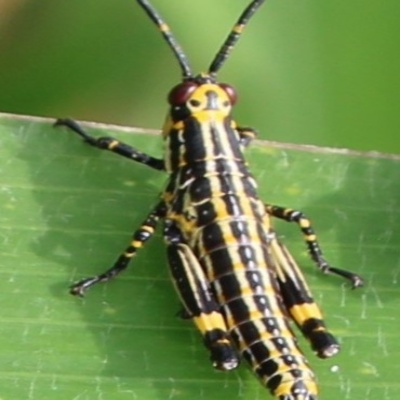
Crop: Maize
Condition: grasshoper